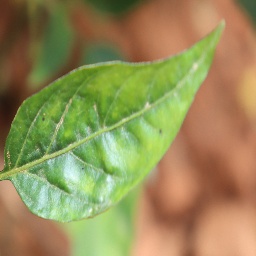
Label: mites_and_trips